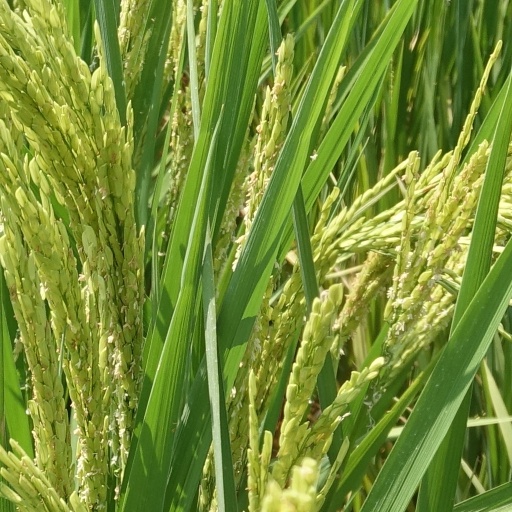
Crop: rice